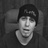
Emotion: surprise